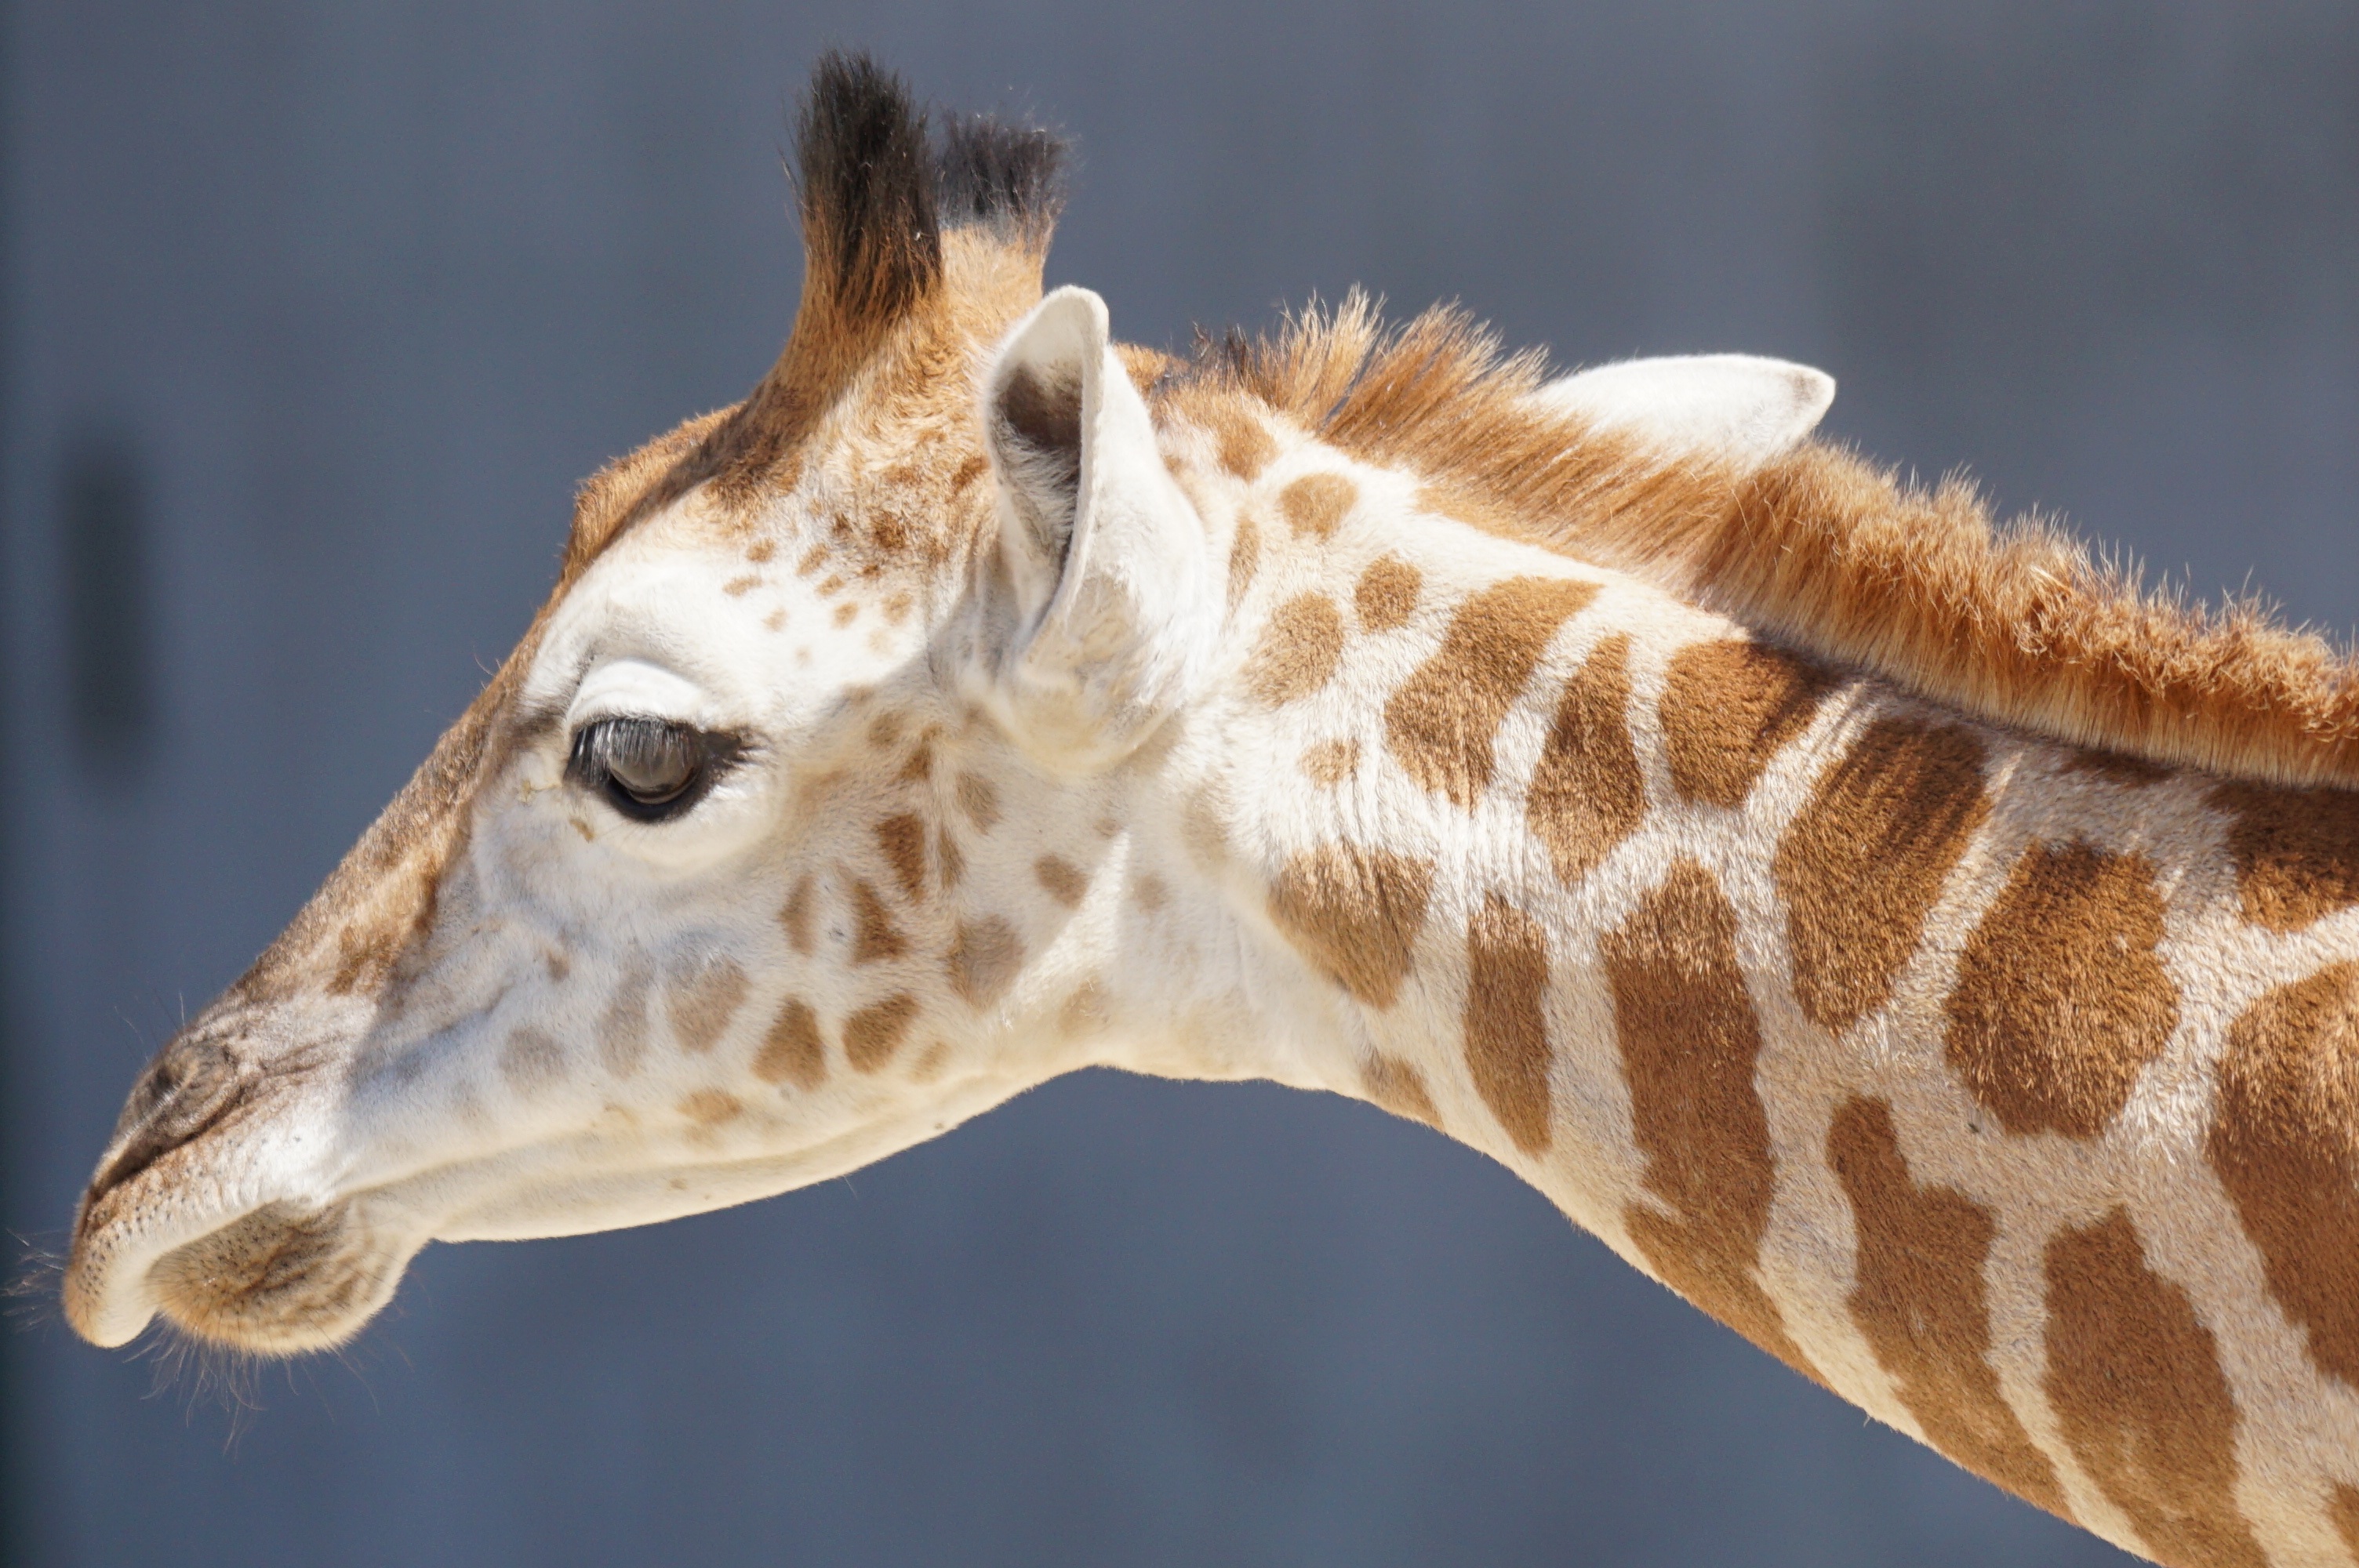
wildlife, mammal, fauna, close up, giraffe, vertebrate, ruminant, paarhufer, young animal, giraffidae